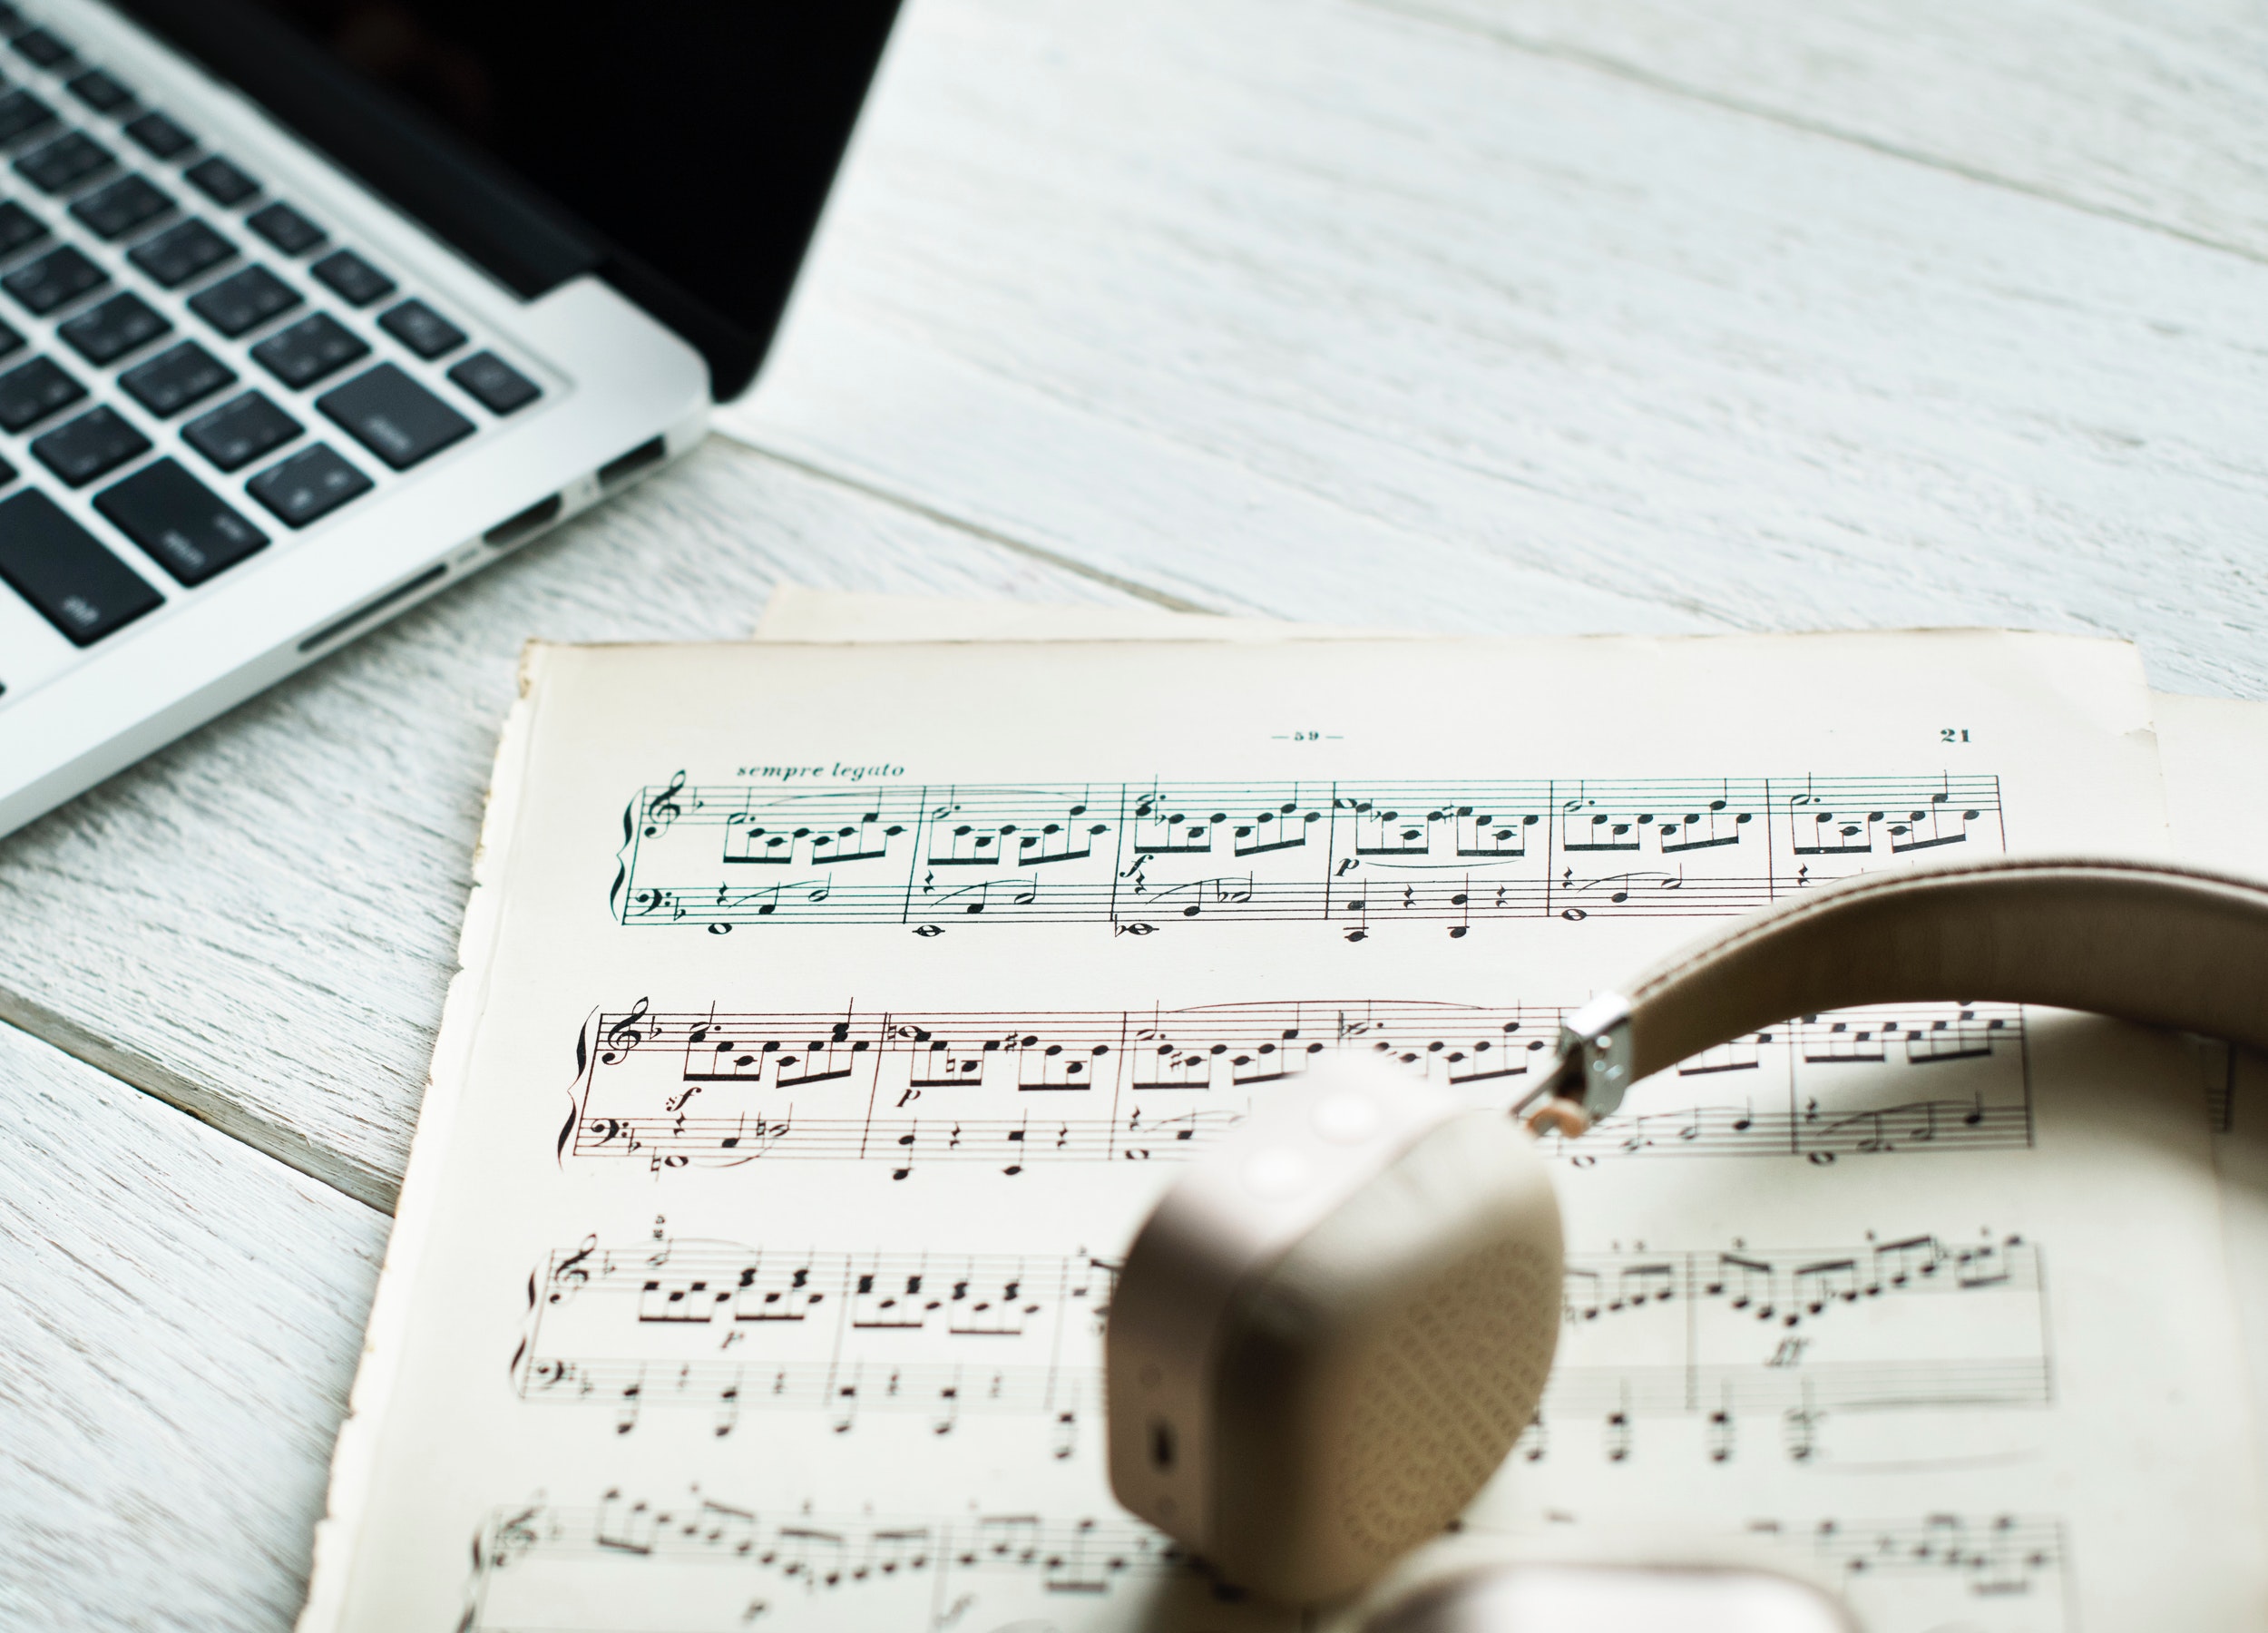
text, font, writing, office equipment